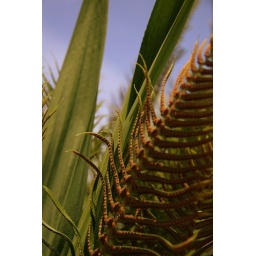
hiding in the ferns at my beach house